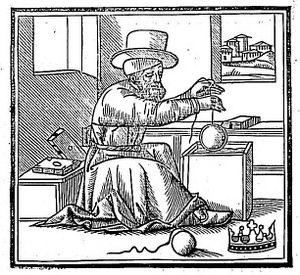
Isabella Grigorievna Bachmakova, née en 1921 et morte en 2005, est une historienne des mathématiques russe. Ses thèmes principaux de recherche sont les mathématiques dans la Grèce antique, l'histoire de l'algèbre et la théorie algébrique des nombres. Elle s'est particulièrement intéressée au mathématicien Diophante et ses Arithmétiques. Son approche novatrice, consistant à compléter la lecture algébrique traditionnelle des Arithmétiques à l'aide des outils de la géométrie algébrique, a ouvert la voie à de nouvelles interprétations.
La poussée d'Archimède est la force particulière que subit un corps plongé en tout ou en partie dans un fluide et soumis à un champ de gravité. Cette force provient de l'augmentation de la pression du fluide avec la profondeur : la pression étant plus forte sur la partie inférieure d'un objet immergé que sur sa partie supérieure, il en résulte une poussée globalement verticale ascendante. C'est à partir de cette poussée qu'on définit la flottabilité d'un corps. Cette poussée a été pour la première fois mise en évidence par Archimède de Syracuse.